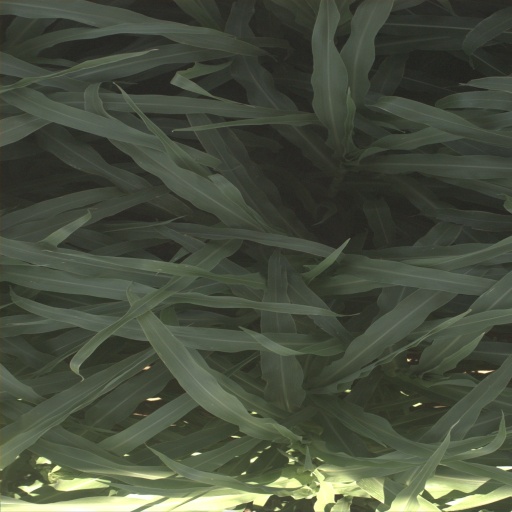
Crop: sorghum